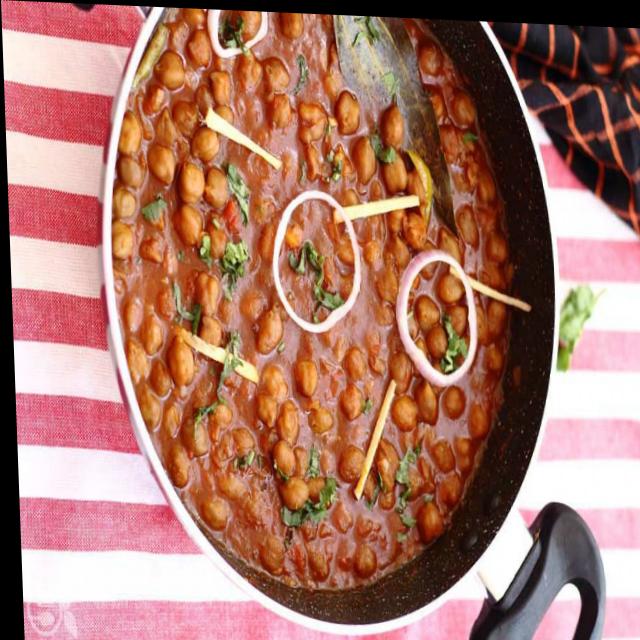
Dish: chole